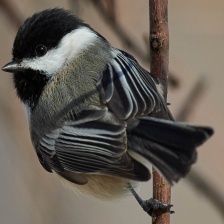
Species: BLACK-CAPPED CHICKADEE
Scientific name: POECILE ATRICAPILLUS
ImageNet parent category: chickadee